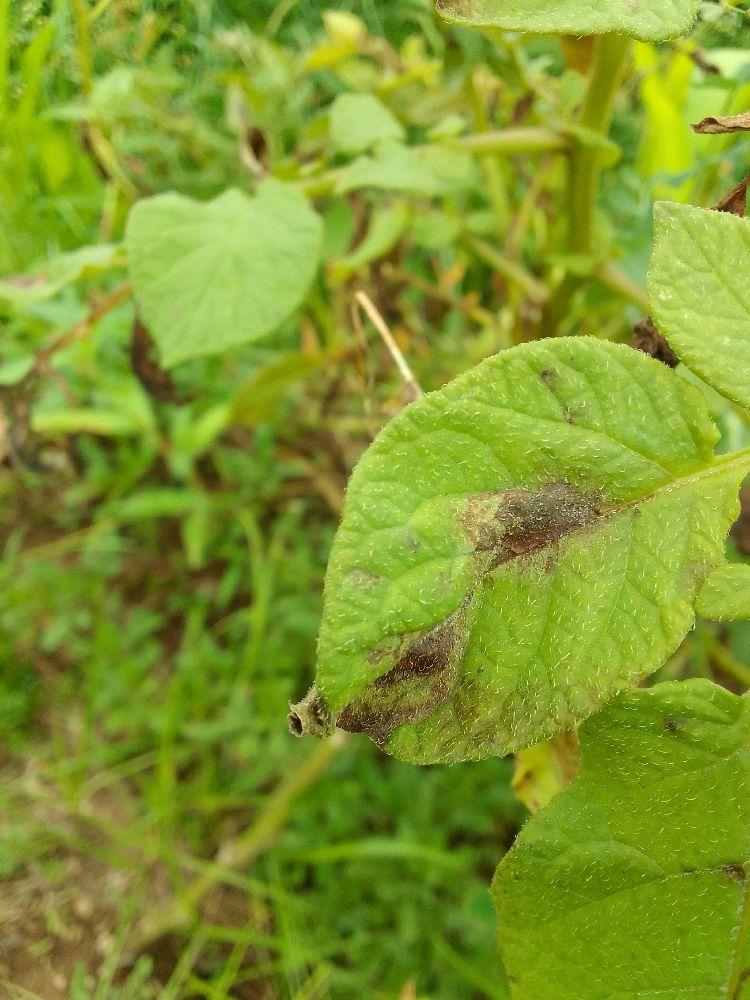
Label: Late blight